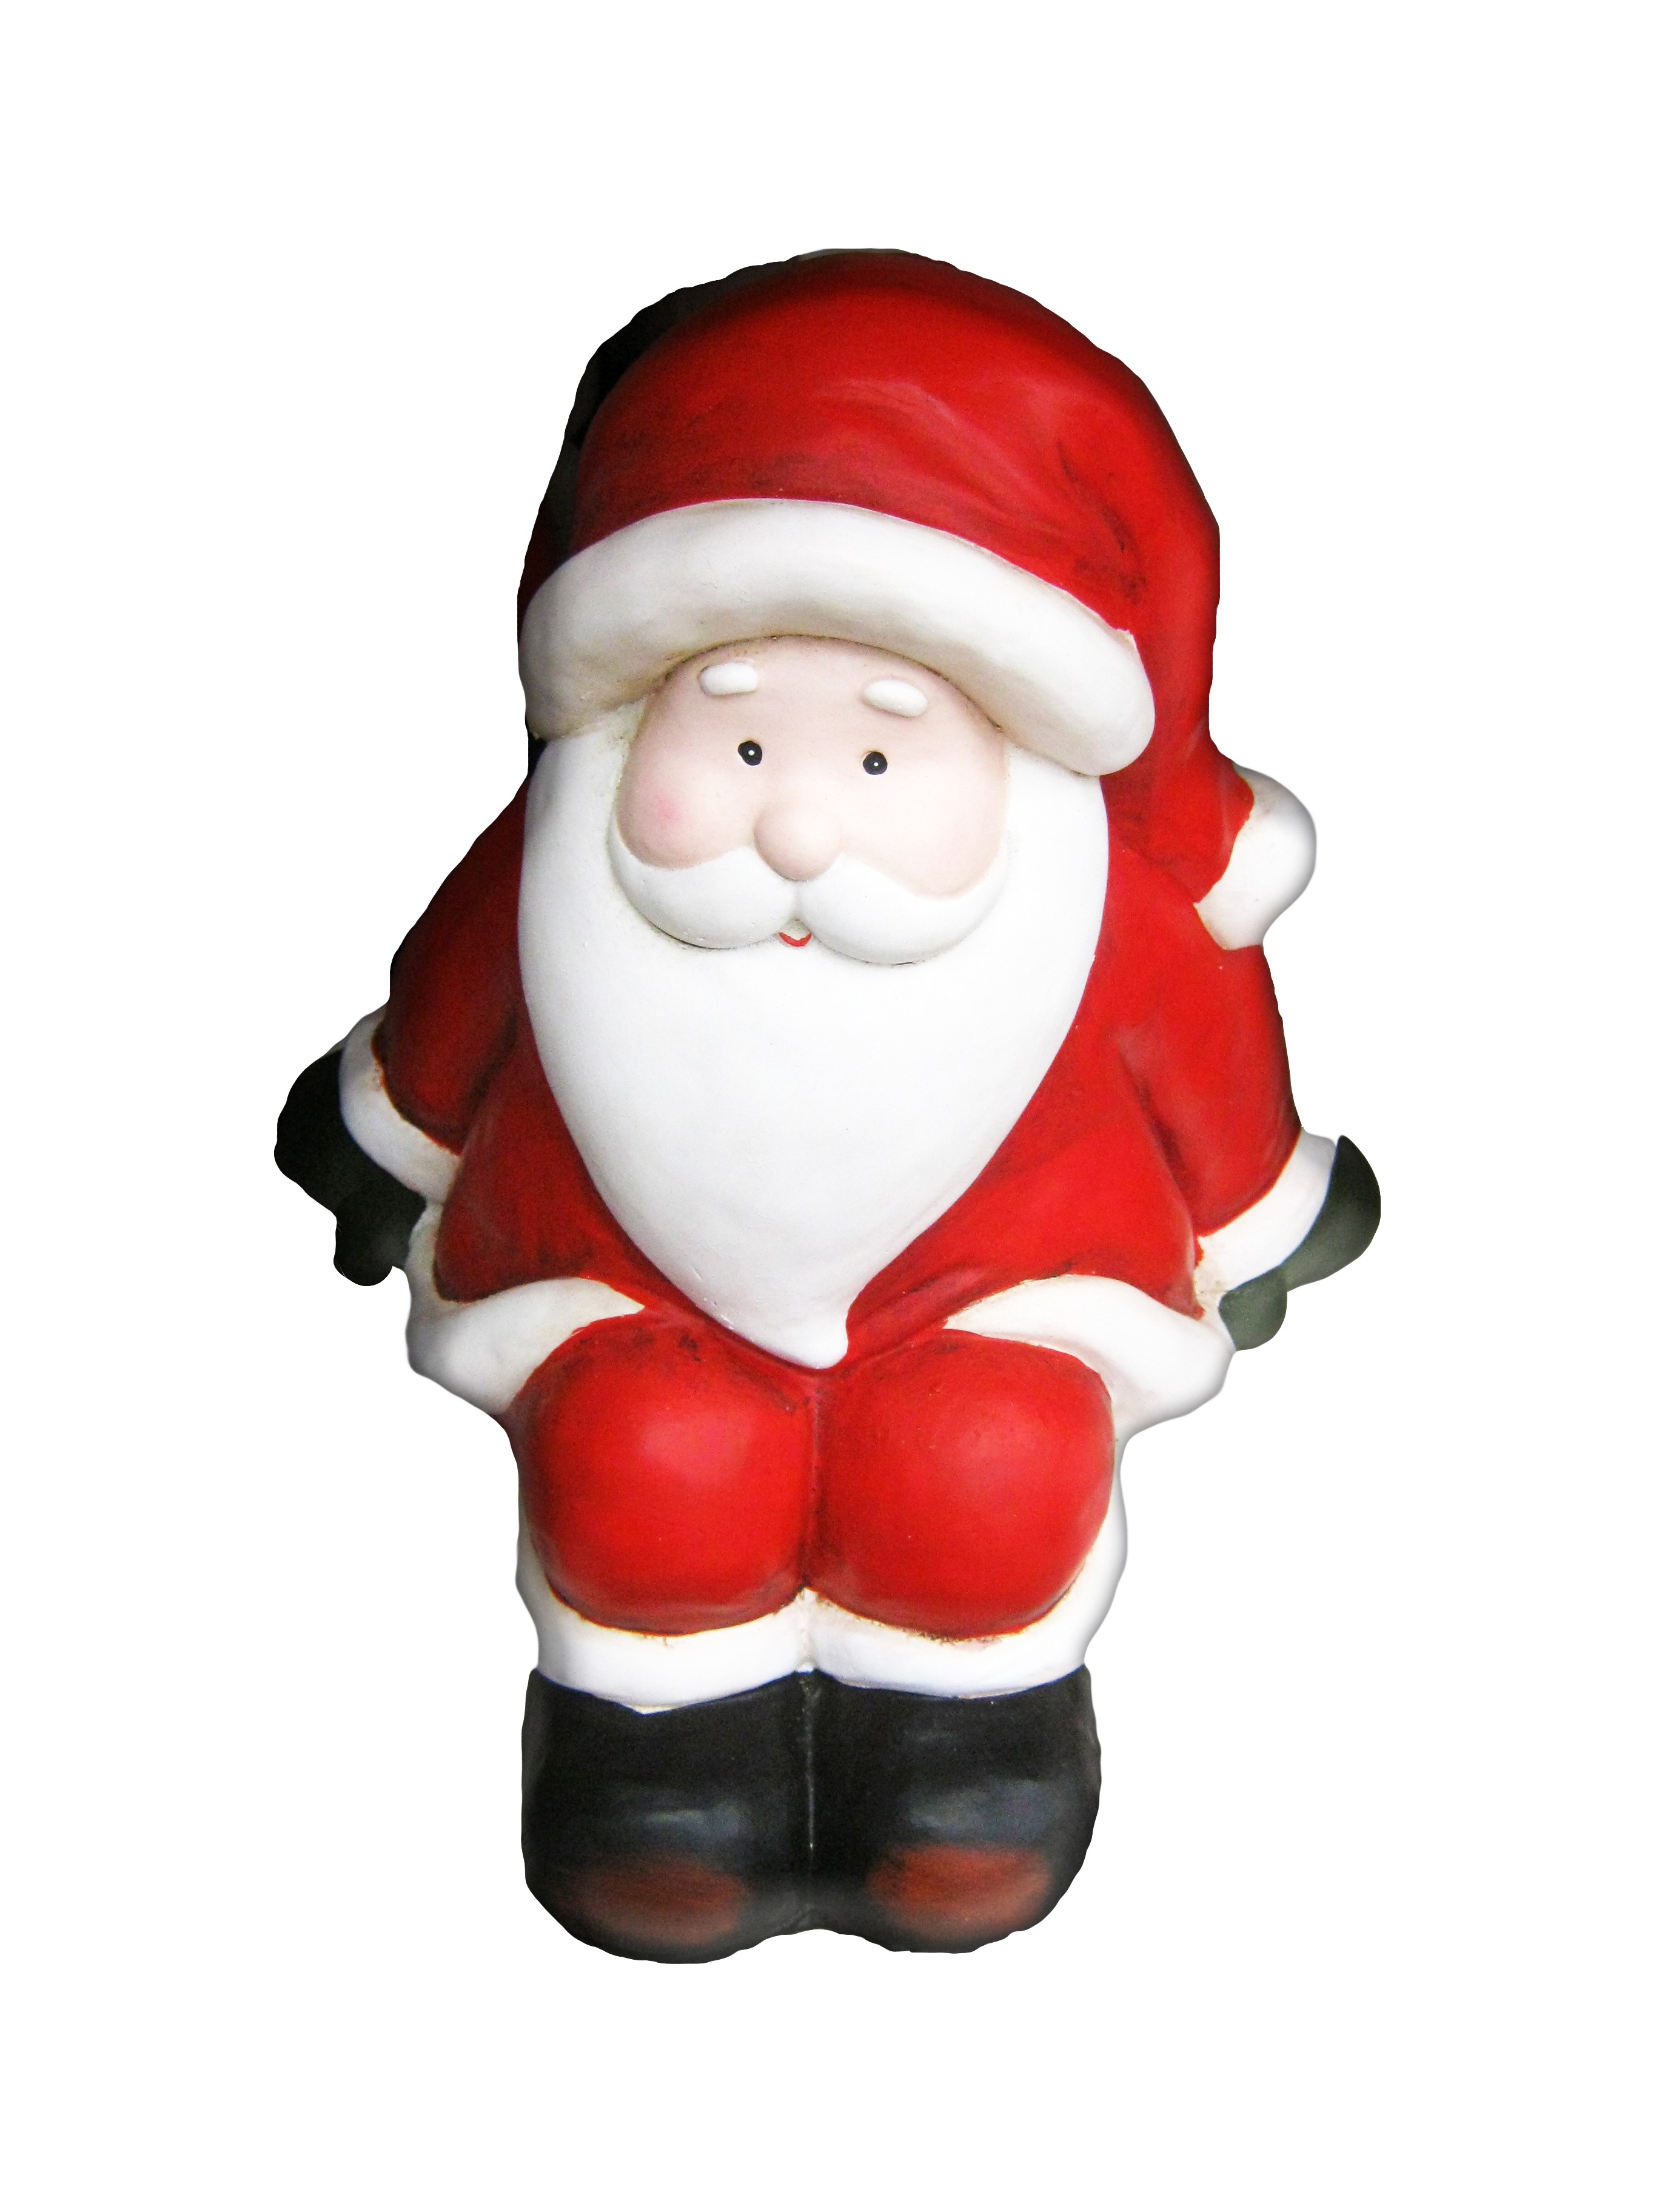
isolated, monument, statue, decoration, red, sitting, ceramic, christmas, christmas decoration, christmas time, figure, figurine, santa claus, garden gnome, fictional character, lawn ornament